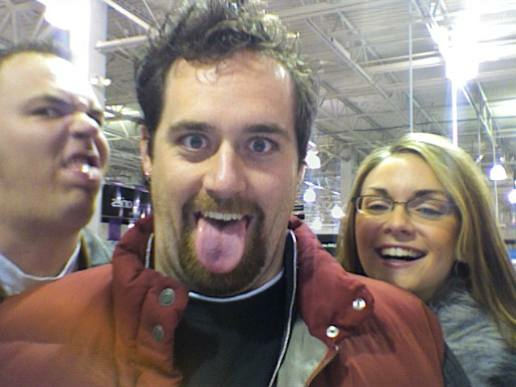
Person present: Yes